Odd Dahl

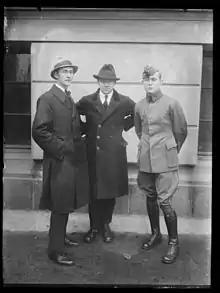
Dahl (right) with Oskar Omdal and Odd Arnesen

In 1927, he married Anna Augusta Selmer Mathiesen (1904-1959), daughter of Dr. Johan Berger Mathiesen (1872-1923) and Augusta Selmer (1878-1923). They had two children, Karin Dahl, who died at the age of thirteen and Per Fridtjof Dahl, who became a researcher in accelerator physics.